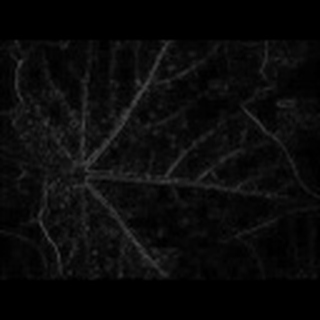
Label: cotton_aphids